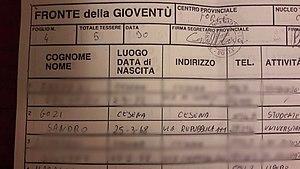
Sandro Gozi, né le 25 mars 1968 à Sogliano al Rubicone, est un homme politique italien.